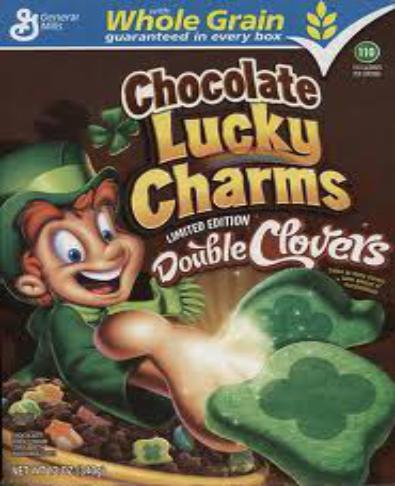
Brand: Chocolate Lucky Charms
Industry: Food